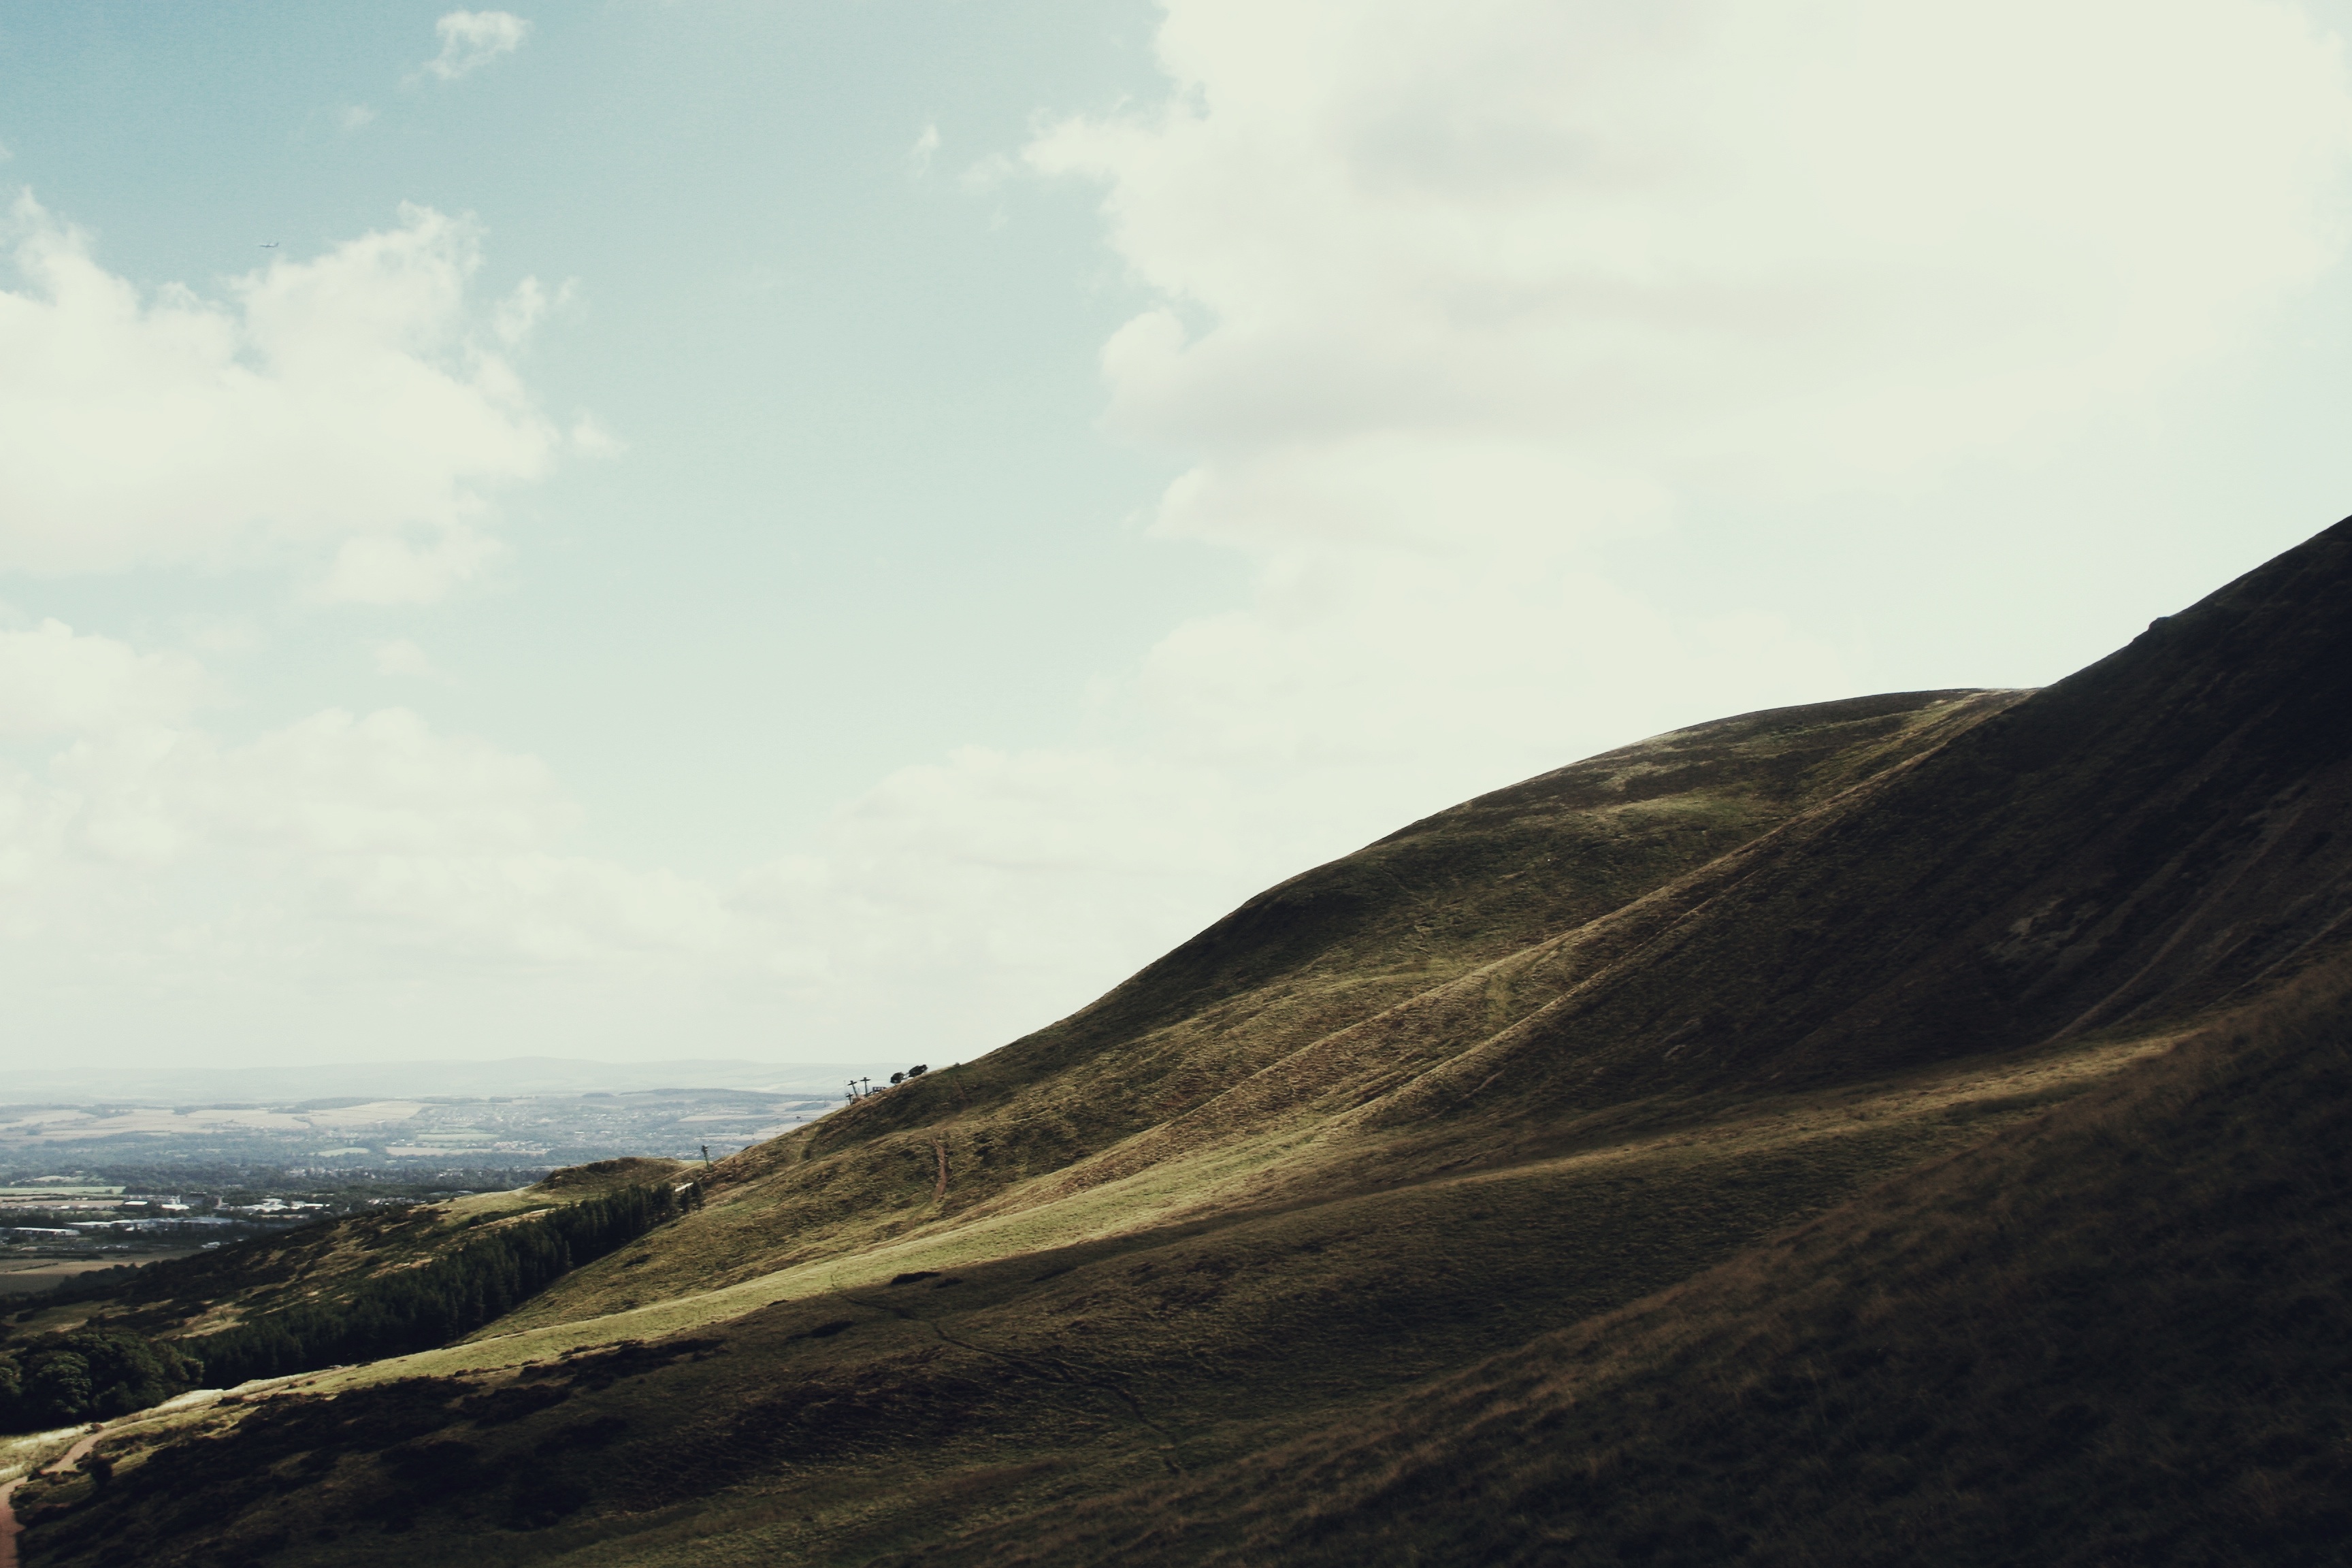
landscape, sea, coast, horizon, mountain, cloud, sky, hill, lake, valley, mountain range, cliff, scenic, hillside, highland, terrain, ridge, summit, plateau, fell, loch, landform, geographical feature, atmospheric phenomenon, mountainous landforms